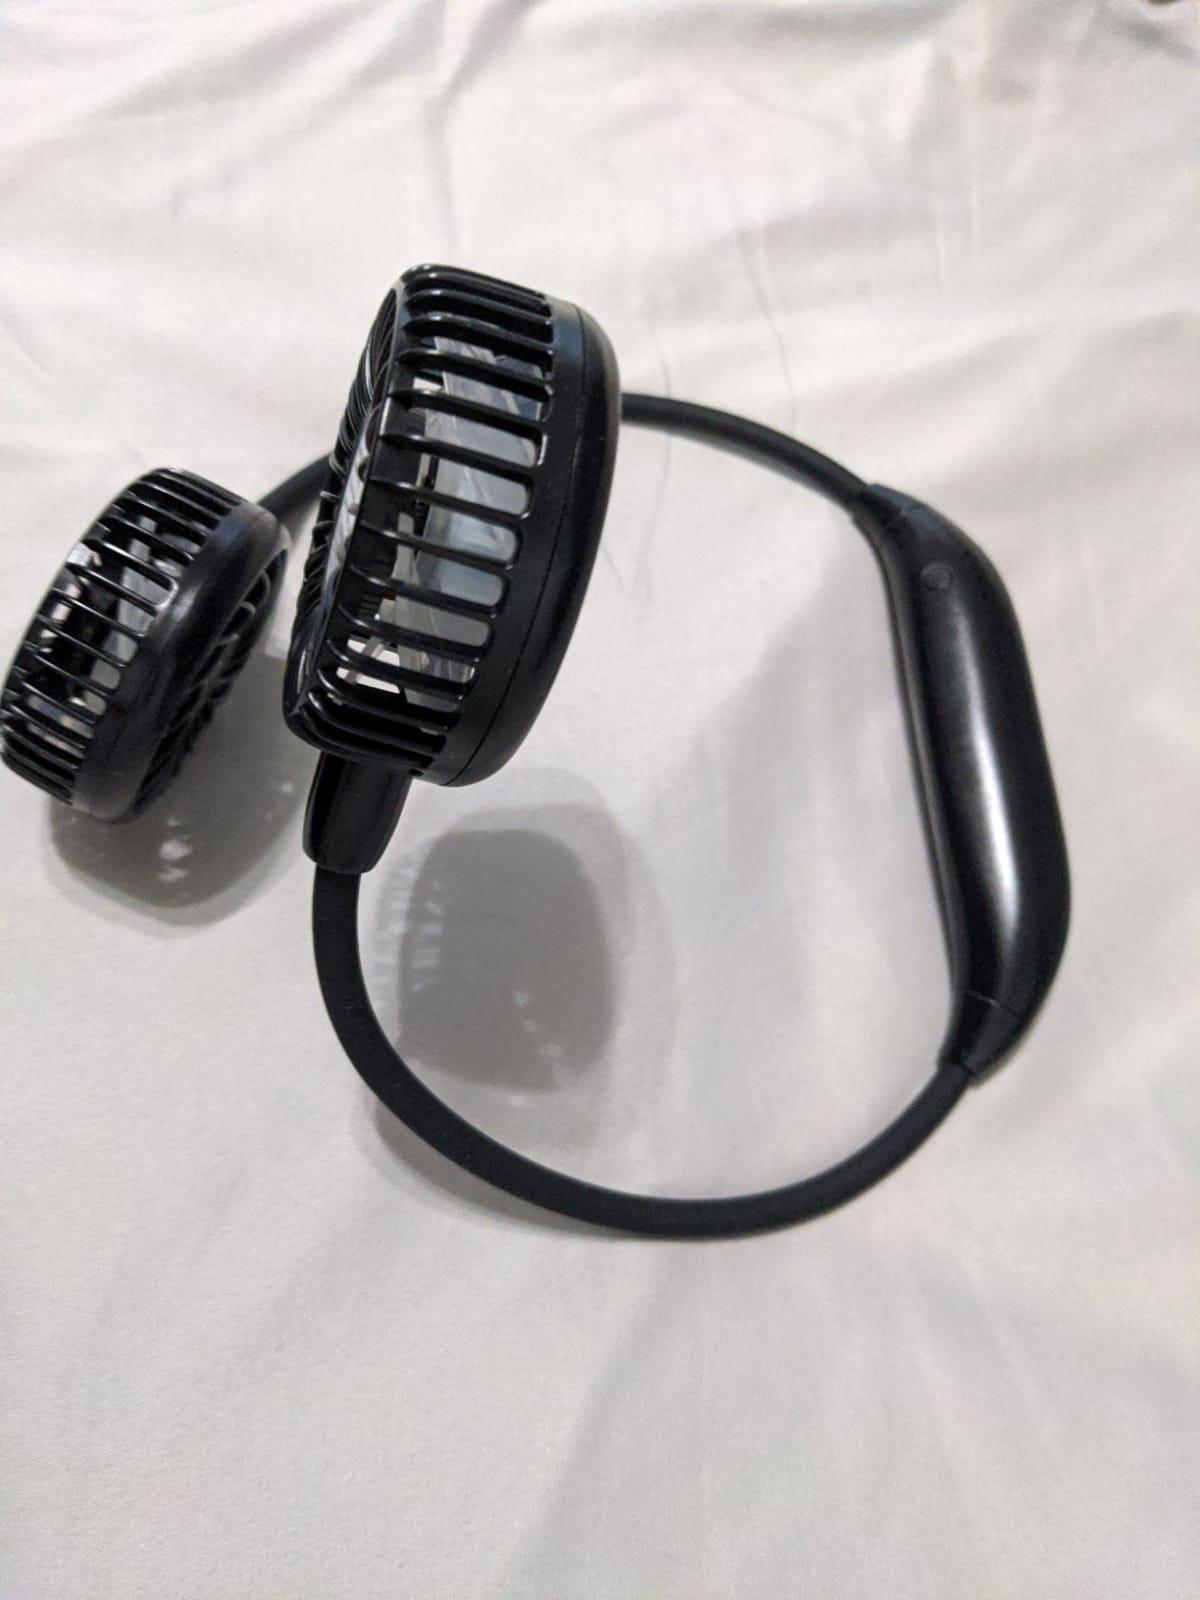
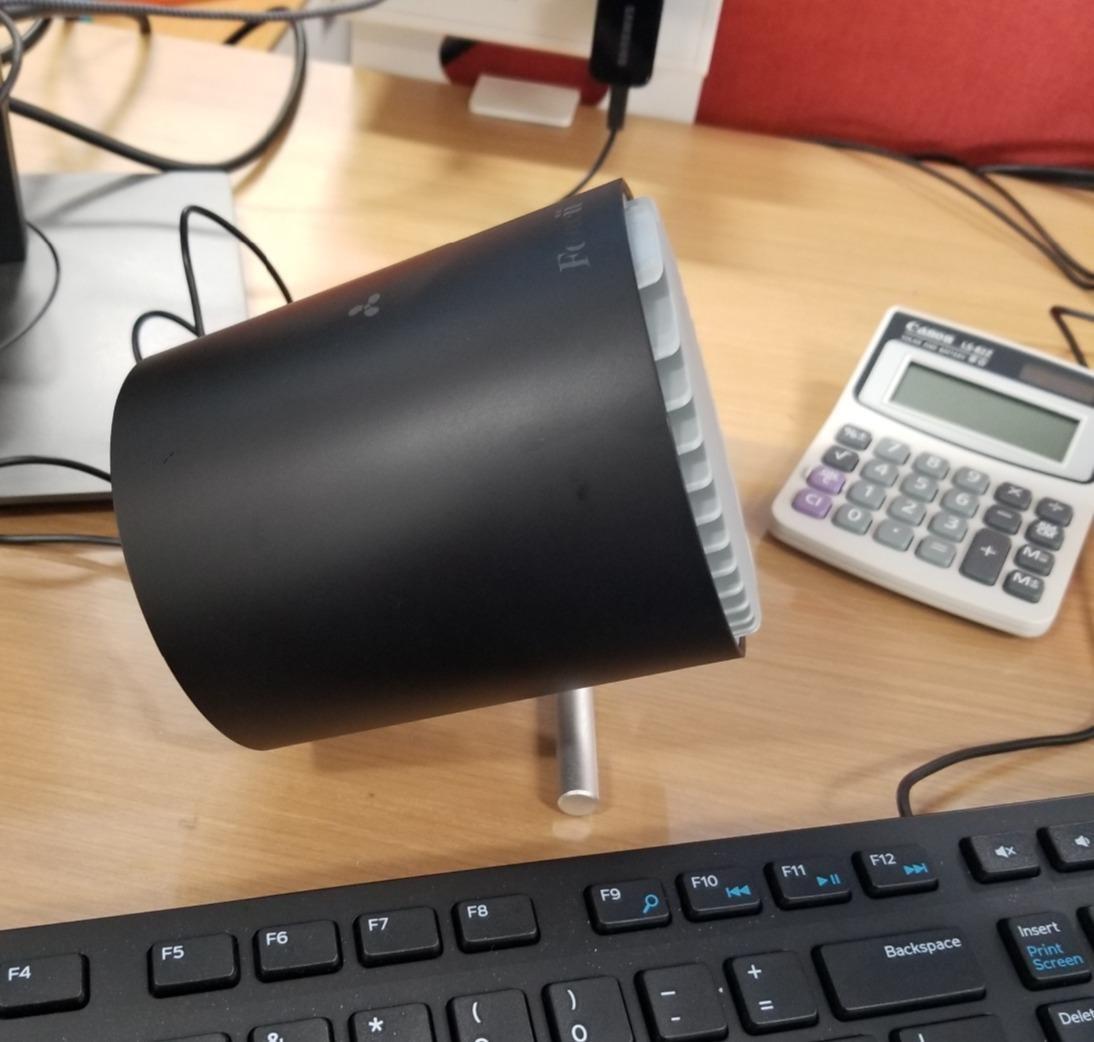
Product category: fan
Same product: no